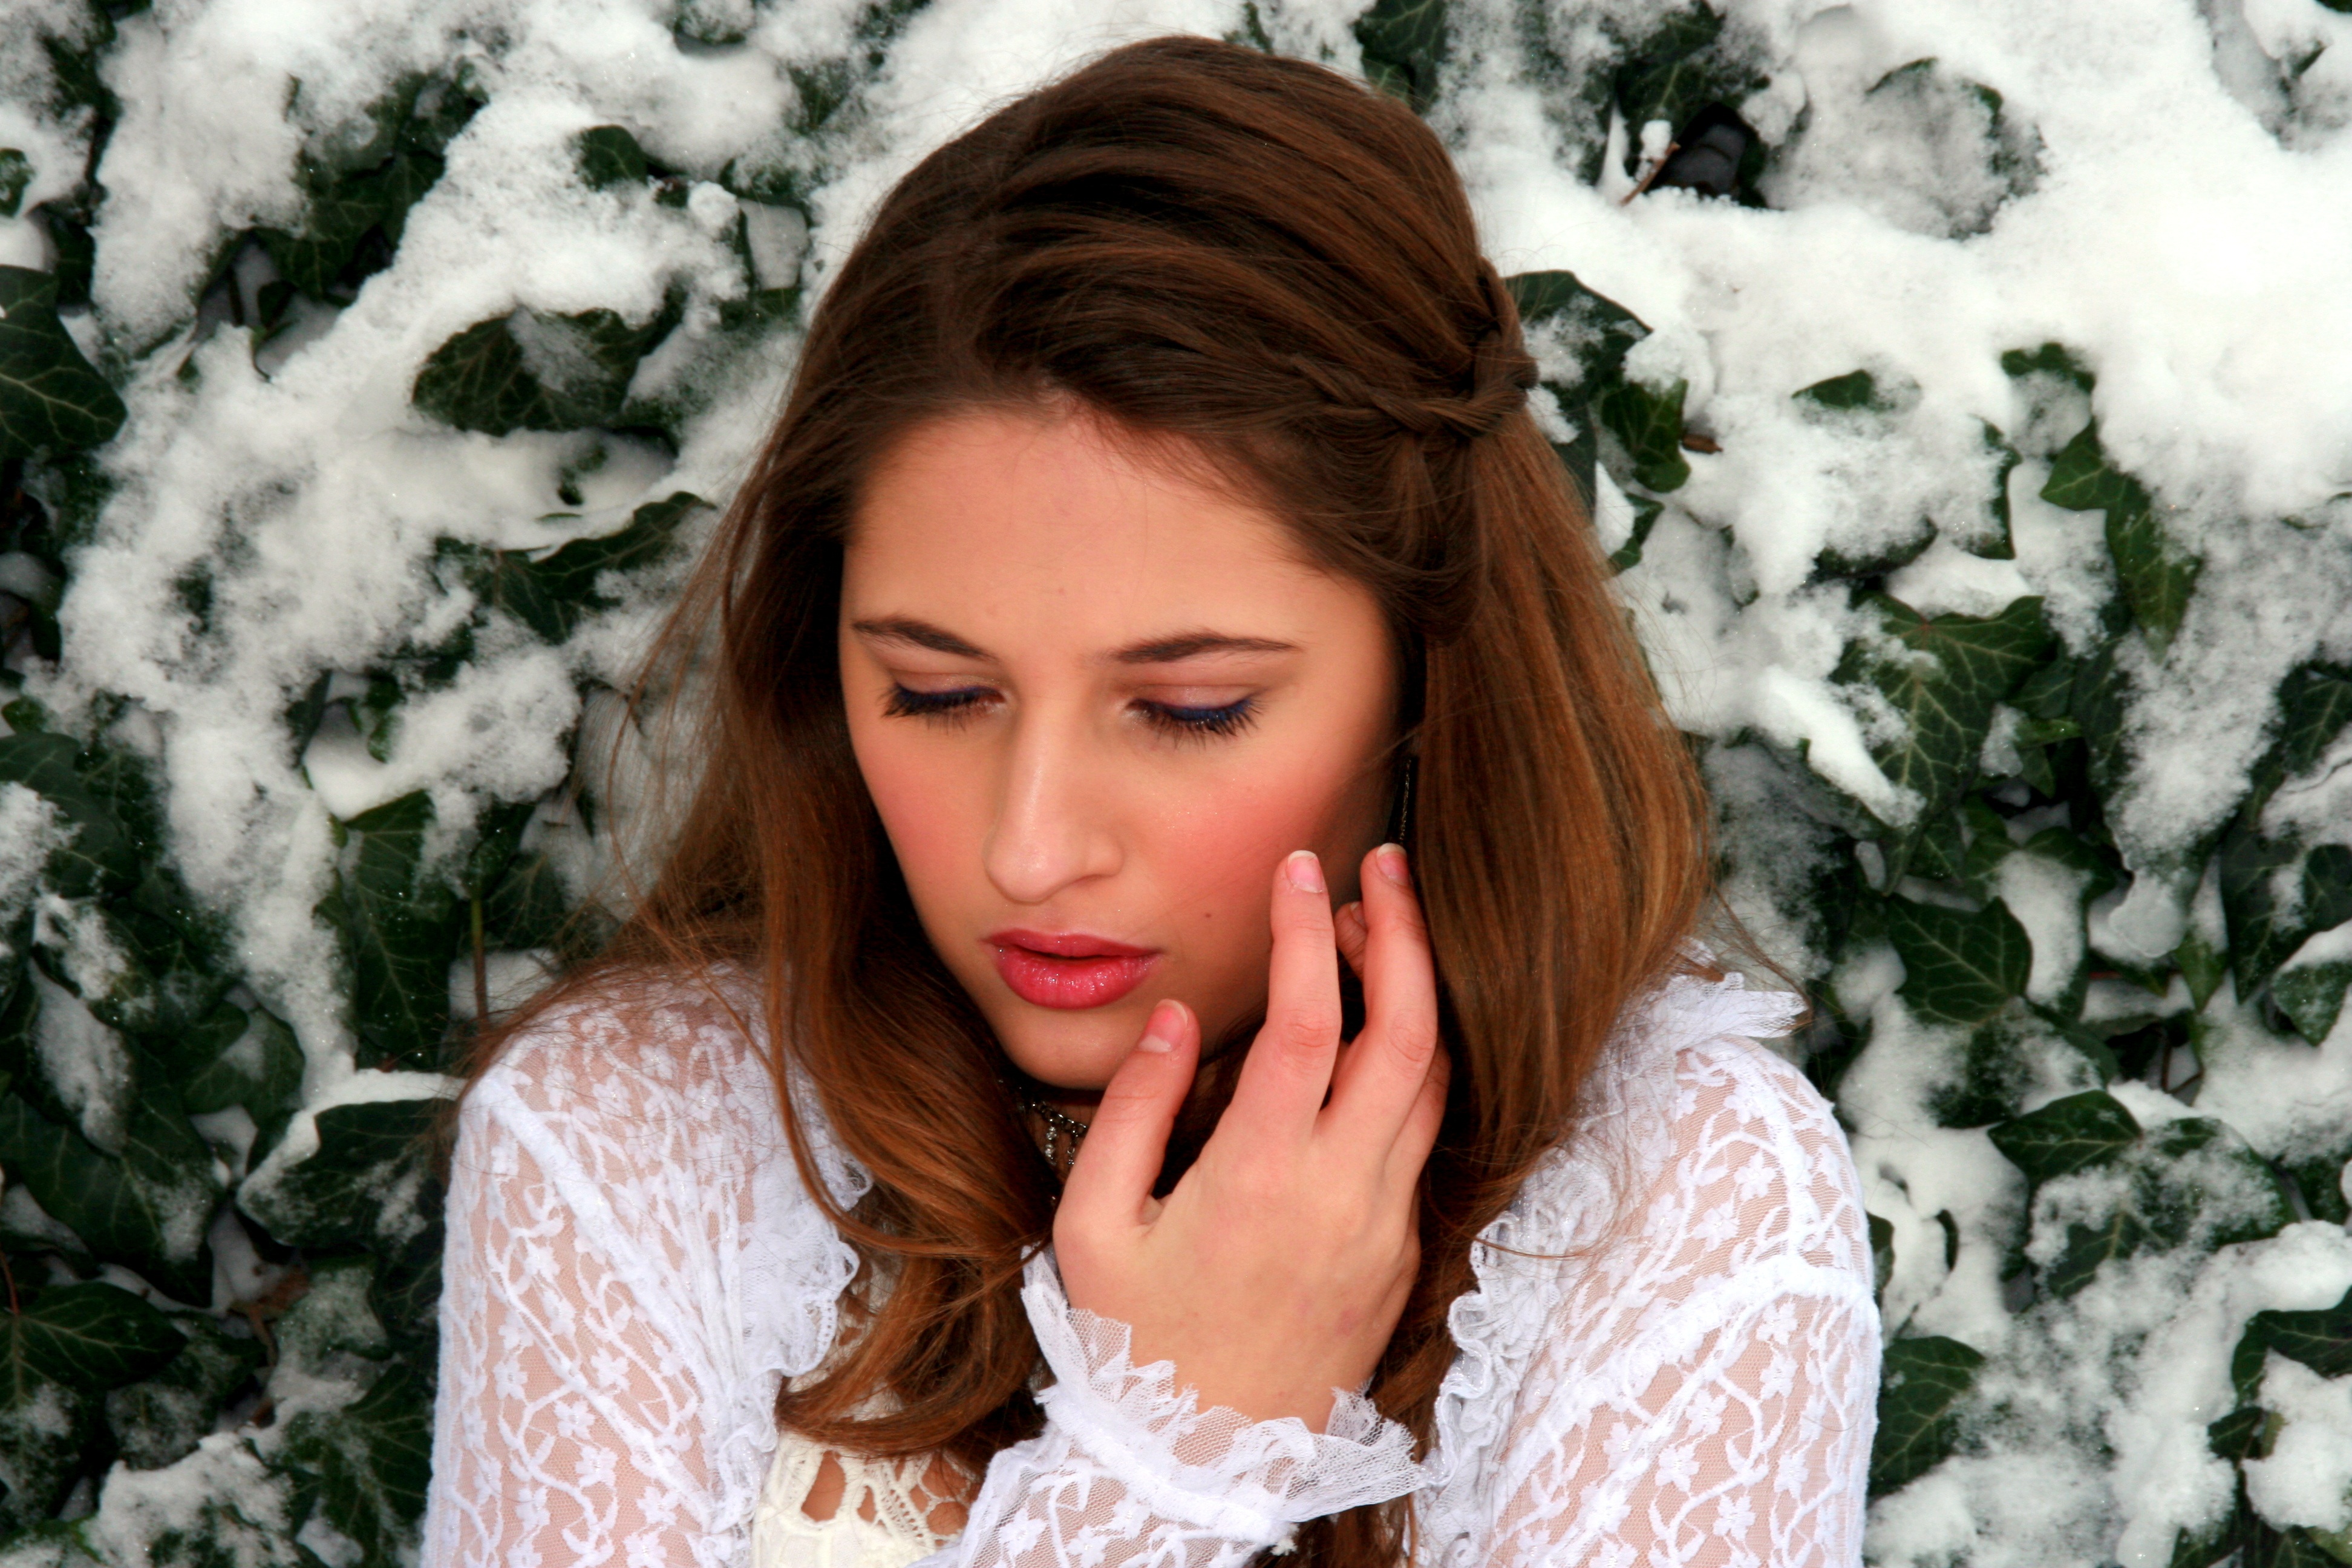
person, snow, winter, girl, woman, hair, white, photography, flower, portrait, model, spring, lady, bride, blonde, facial expression, season, long hair, dress, eye, skin, beauty, blue eyes, photo shoot, portrait photography